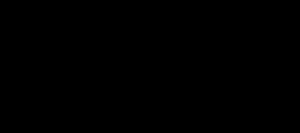
Le christianisme primitif ou christianisme des premiers siècles ou Église primitive désigne la période initiale de développement du christianisme à partir du Proche-Orient, de l'Europe méridionale et du pourtour méditerranéen.
Le poisson est un aliment consommé par de nombreuses espèces animales, dont l'homme. Le mot poisson désigne donc aussi un terme de cuisine faisant référence à l'ensemble des aliments préparés à partir de poissons capturés par le biais de la pêche ou de l'élevage. Trois quarts de la surface de la Terre sont couverts d'eau et de nombreuses rivières sillonnent l'intérieur des terres, ce qui fait que le poisson a fini par constituer, depuis la nuit des temps, une partie importante du régime alimentaire des humains dans presque tous les pays du monde.
L'histoire du christianisme commence au Iᵉʳ siècle au sein de la diaspora juive après la crucifixion de Jésus de Nazareth, dont la date probable se situe vers l'année 30. Les premières communautés, qui ne se définissent pas encore comme chrétiennes, sont fondées par plusieurs disciples de Jésus, en particulier dans les villes de Rome, Éphèse, Antioche, Alex mais aussi en Perse et en Éthiopie. Quand il devient une religion admise puis la religion officielle de l'Empire romain au IVᵉ siècle, les premiers conciles définissent peu à peu un ensemble de dogmes. Mais les christologies déclarées hérétiques dans l'Empire ne disparaissent pas pour autant. Parmi elles, l'arianisme et le nestorianisme perdurent pendant plusieurs siècles.
Cette liste recense les femmes mentionnées sur The Dinner Party, une installation artistique de Judy Chicago.
Les sciences sociales estiment aujourd'hui que l'humanité a créé environ 10 000 religions sans prendre en compte les différents schismes. Différents universitaires ont présenté durant les deux derniers siècles des thèses sur la classification de ces religions.
Cet article décrit le dialogue interreligieux de l'Église adventiste du septième jour avec les autres dénominations chrétiennes et les grandes religions. L’Église adventiste est engagée dans des conversations interconfessionnelles mais elle n’est pas membre du Conseil œcuménique des Églises. Aux niveaux nationaux, les adventistes dialoguent avec les autres religions, mais c’est le processus global qui est essentiellement décrit ici.